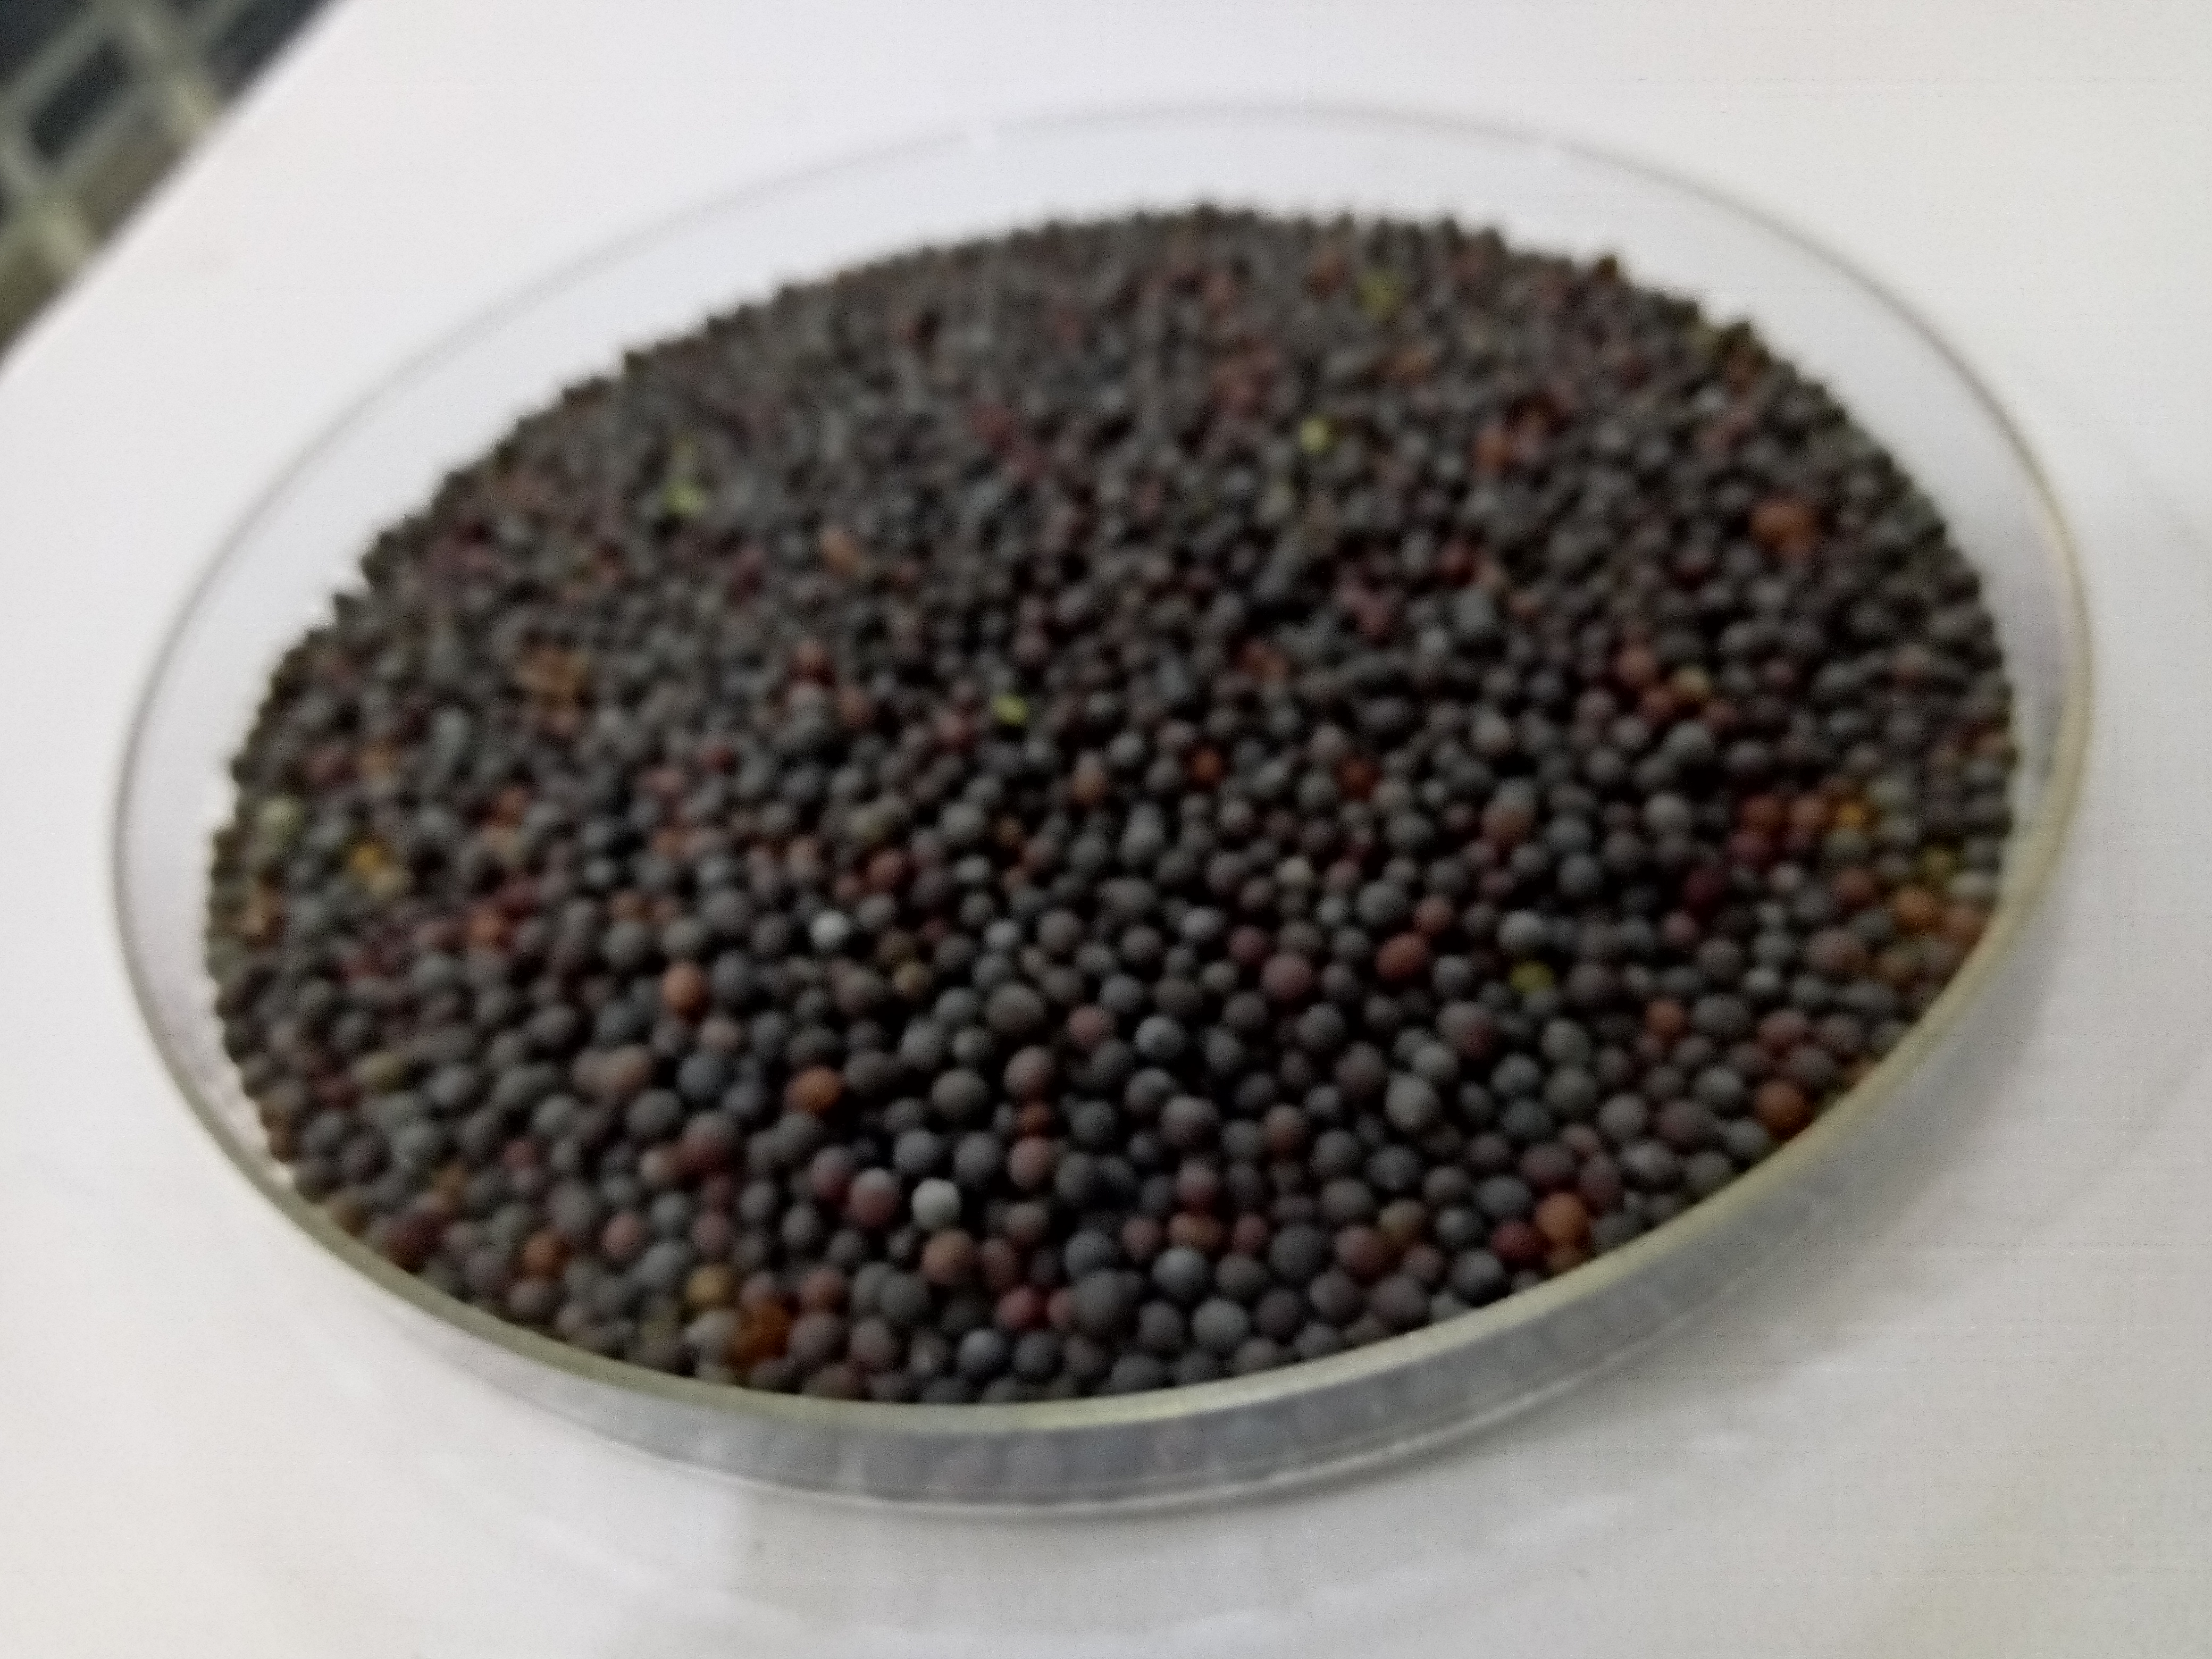
Rice seed variety: Unknown